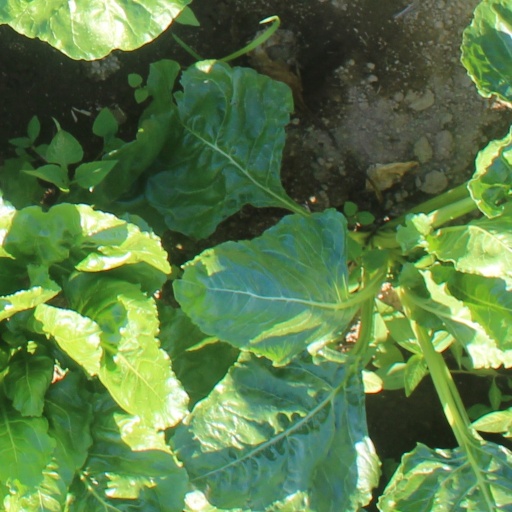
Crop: sugar beet